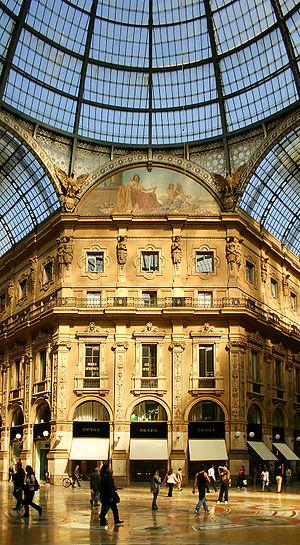
Ceci est une chronologie de l'architecture, c'est-à-dire des évènements les plus importants s'étant produits dans le monde de l'architecture.
La Galleria est le nom donné en Italie à un espace urbain couvert et piétonnier - caractérisé le plus souvent par une architecture monumentale - reliant deux corps de bâtiments.